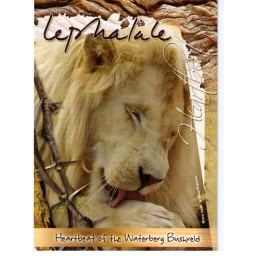
&amp;quot;The white lion is found at a nature reserve in our area called Mamatau.&amp;quot; From Linda in South Africa